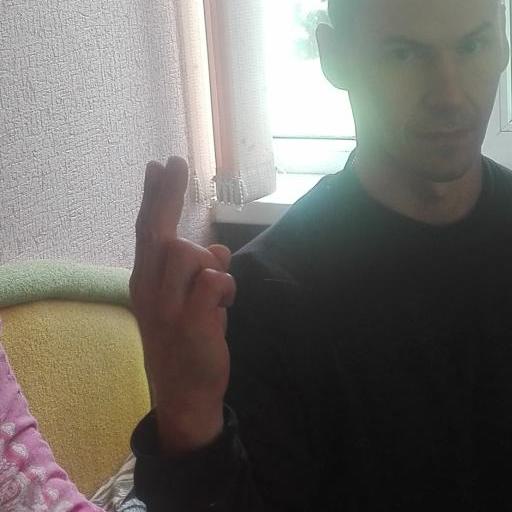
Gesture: two_up_inverted